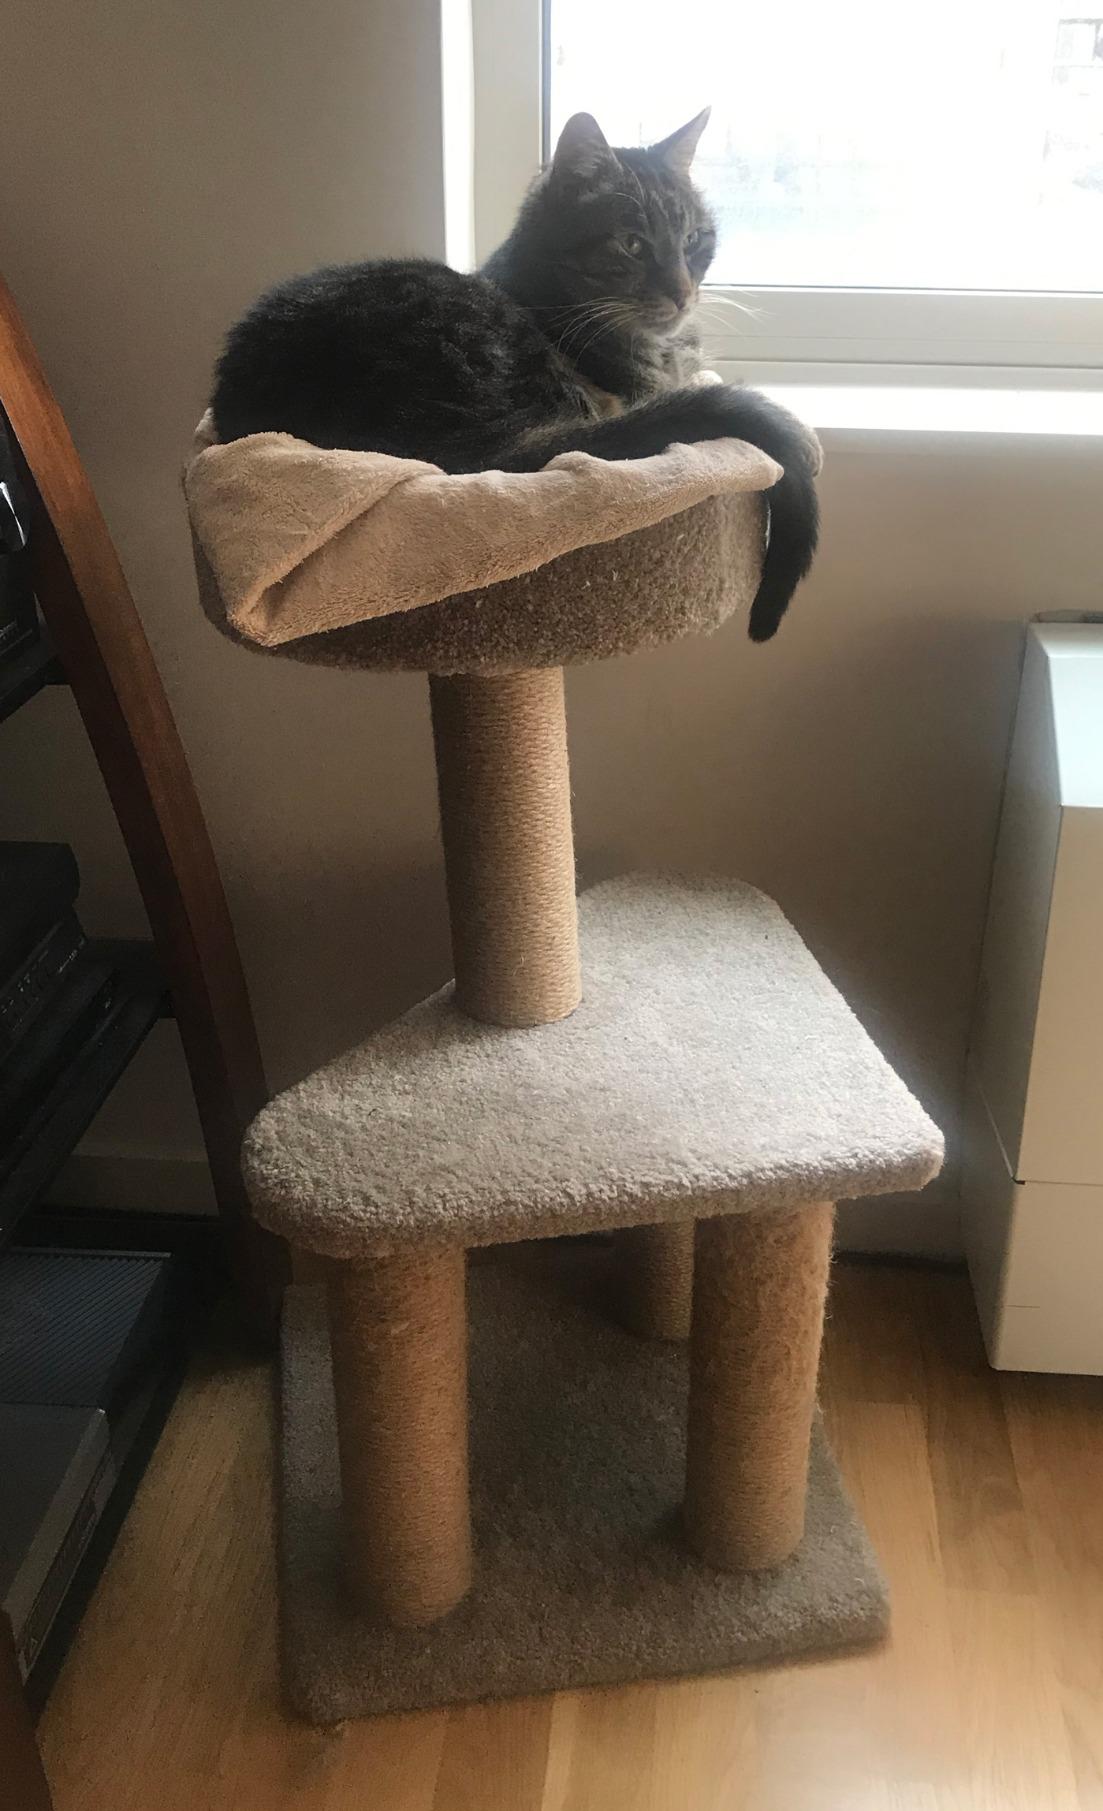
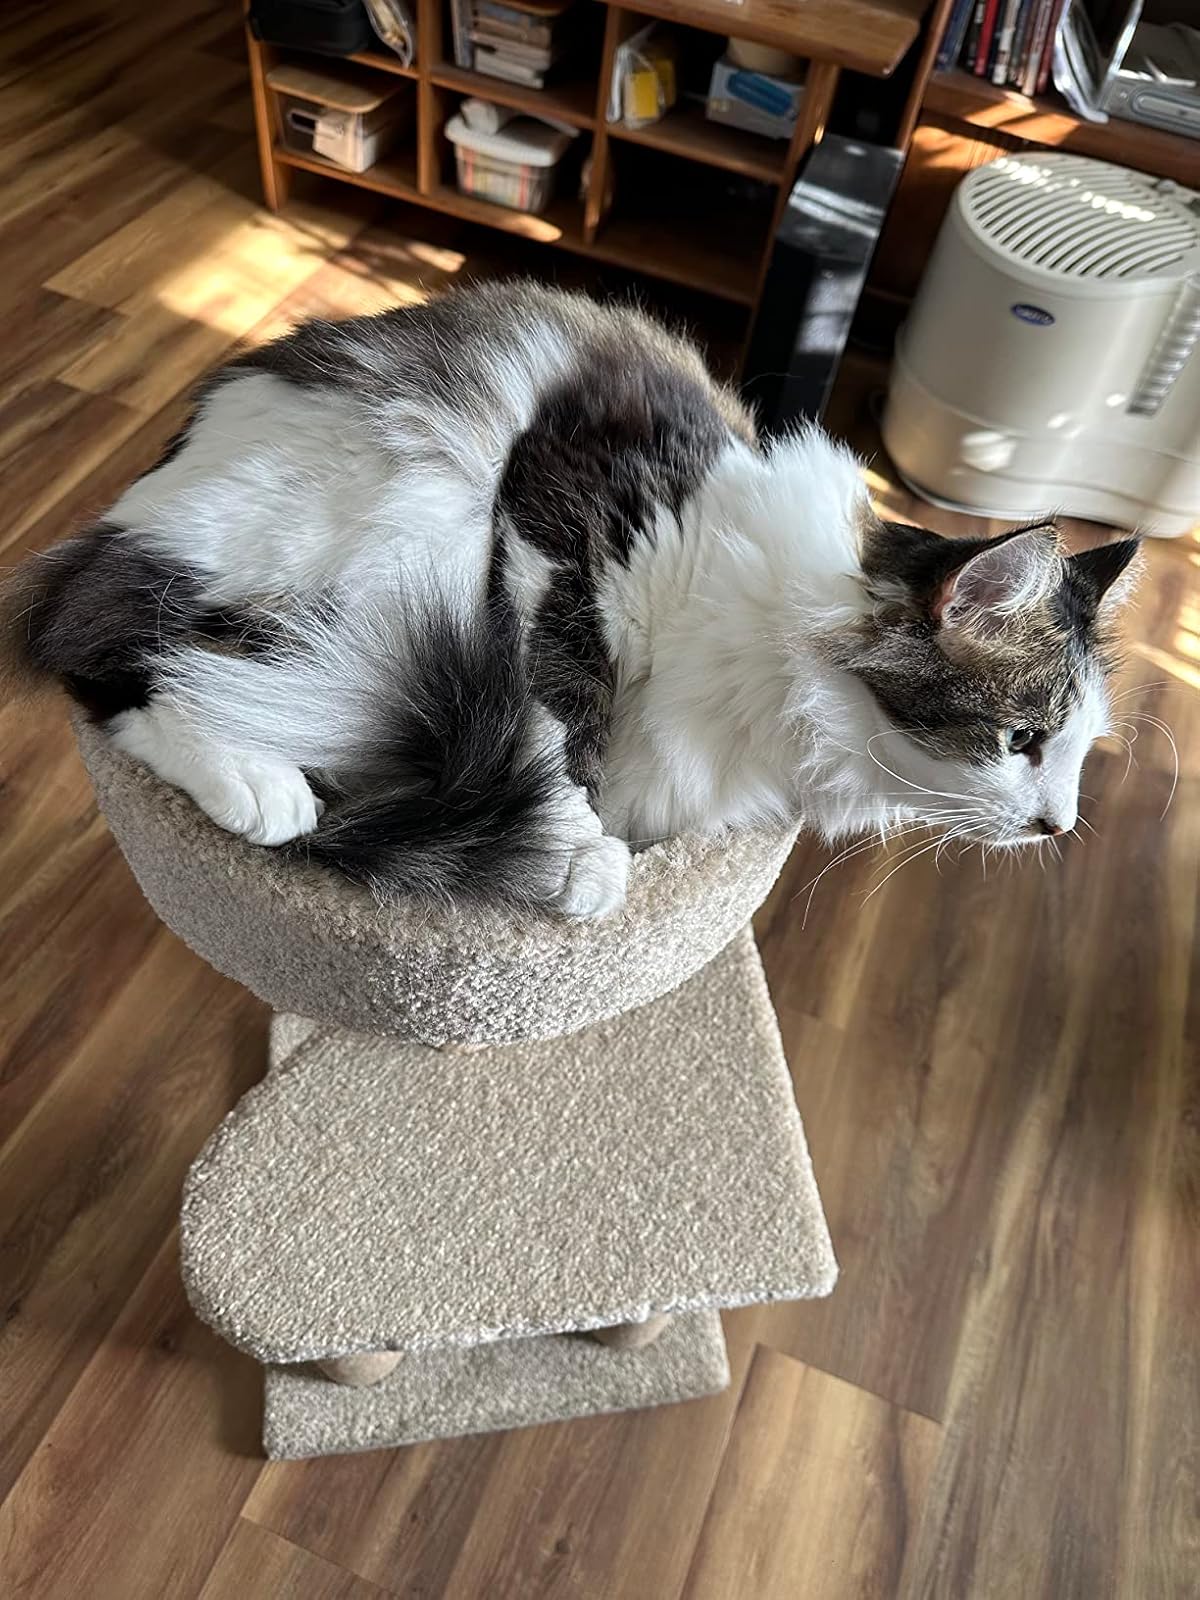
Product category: items_cat tree
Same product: yes